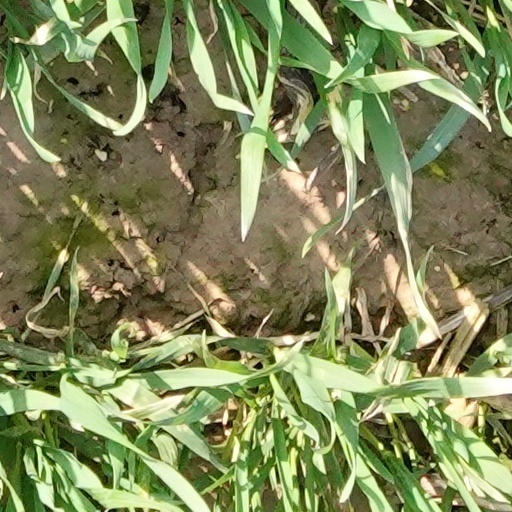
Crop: wheat